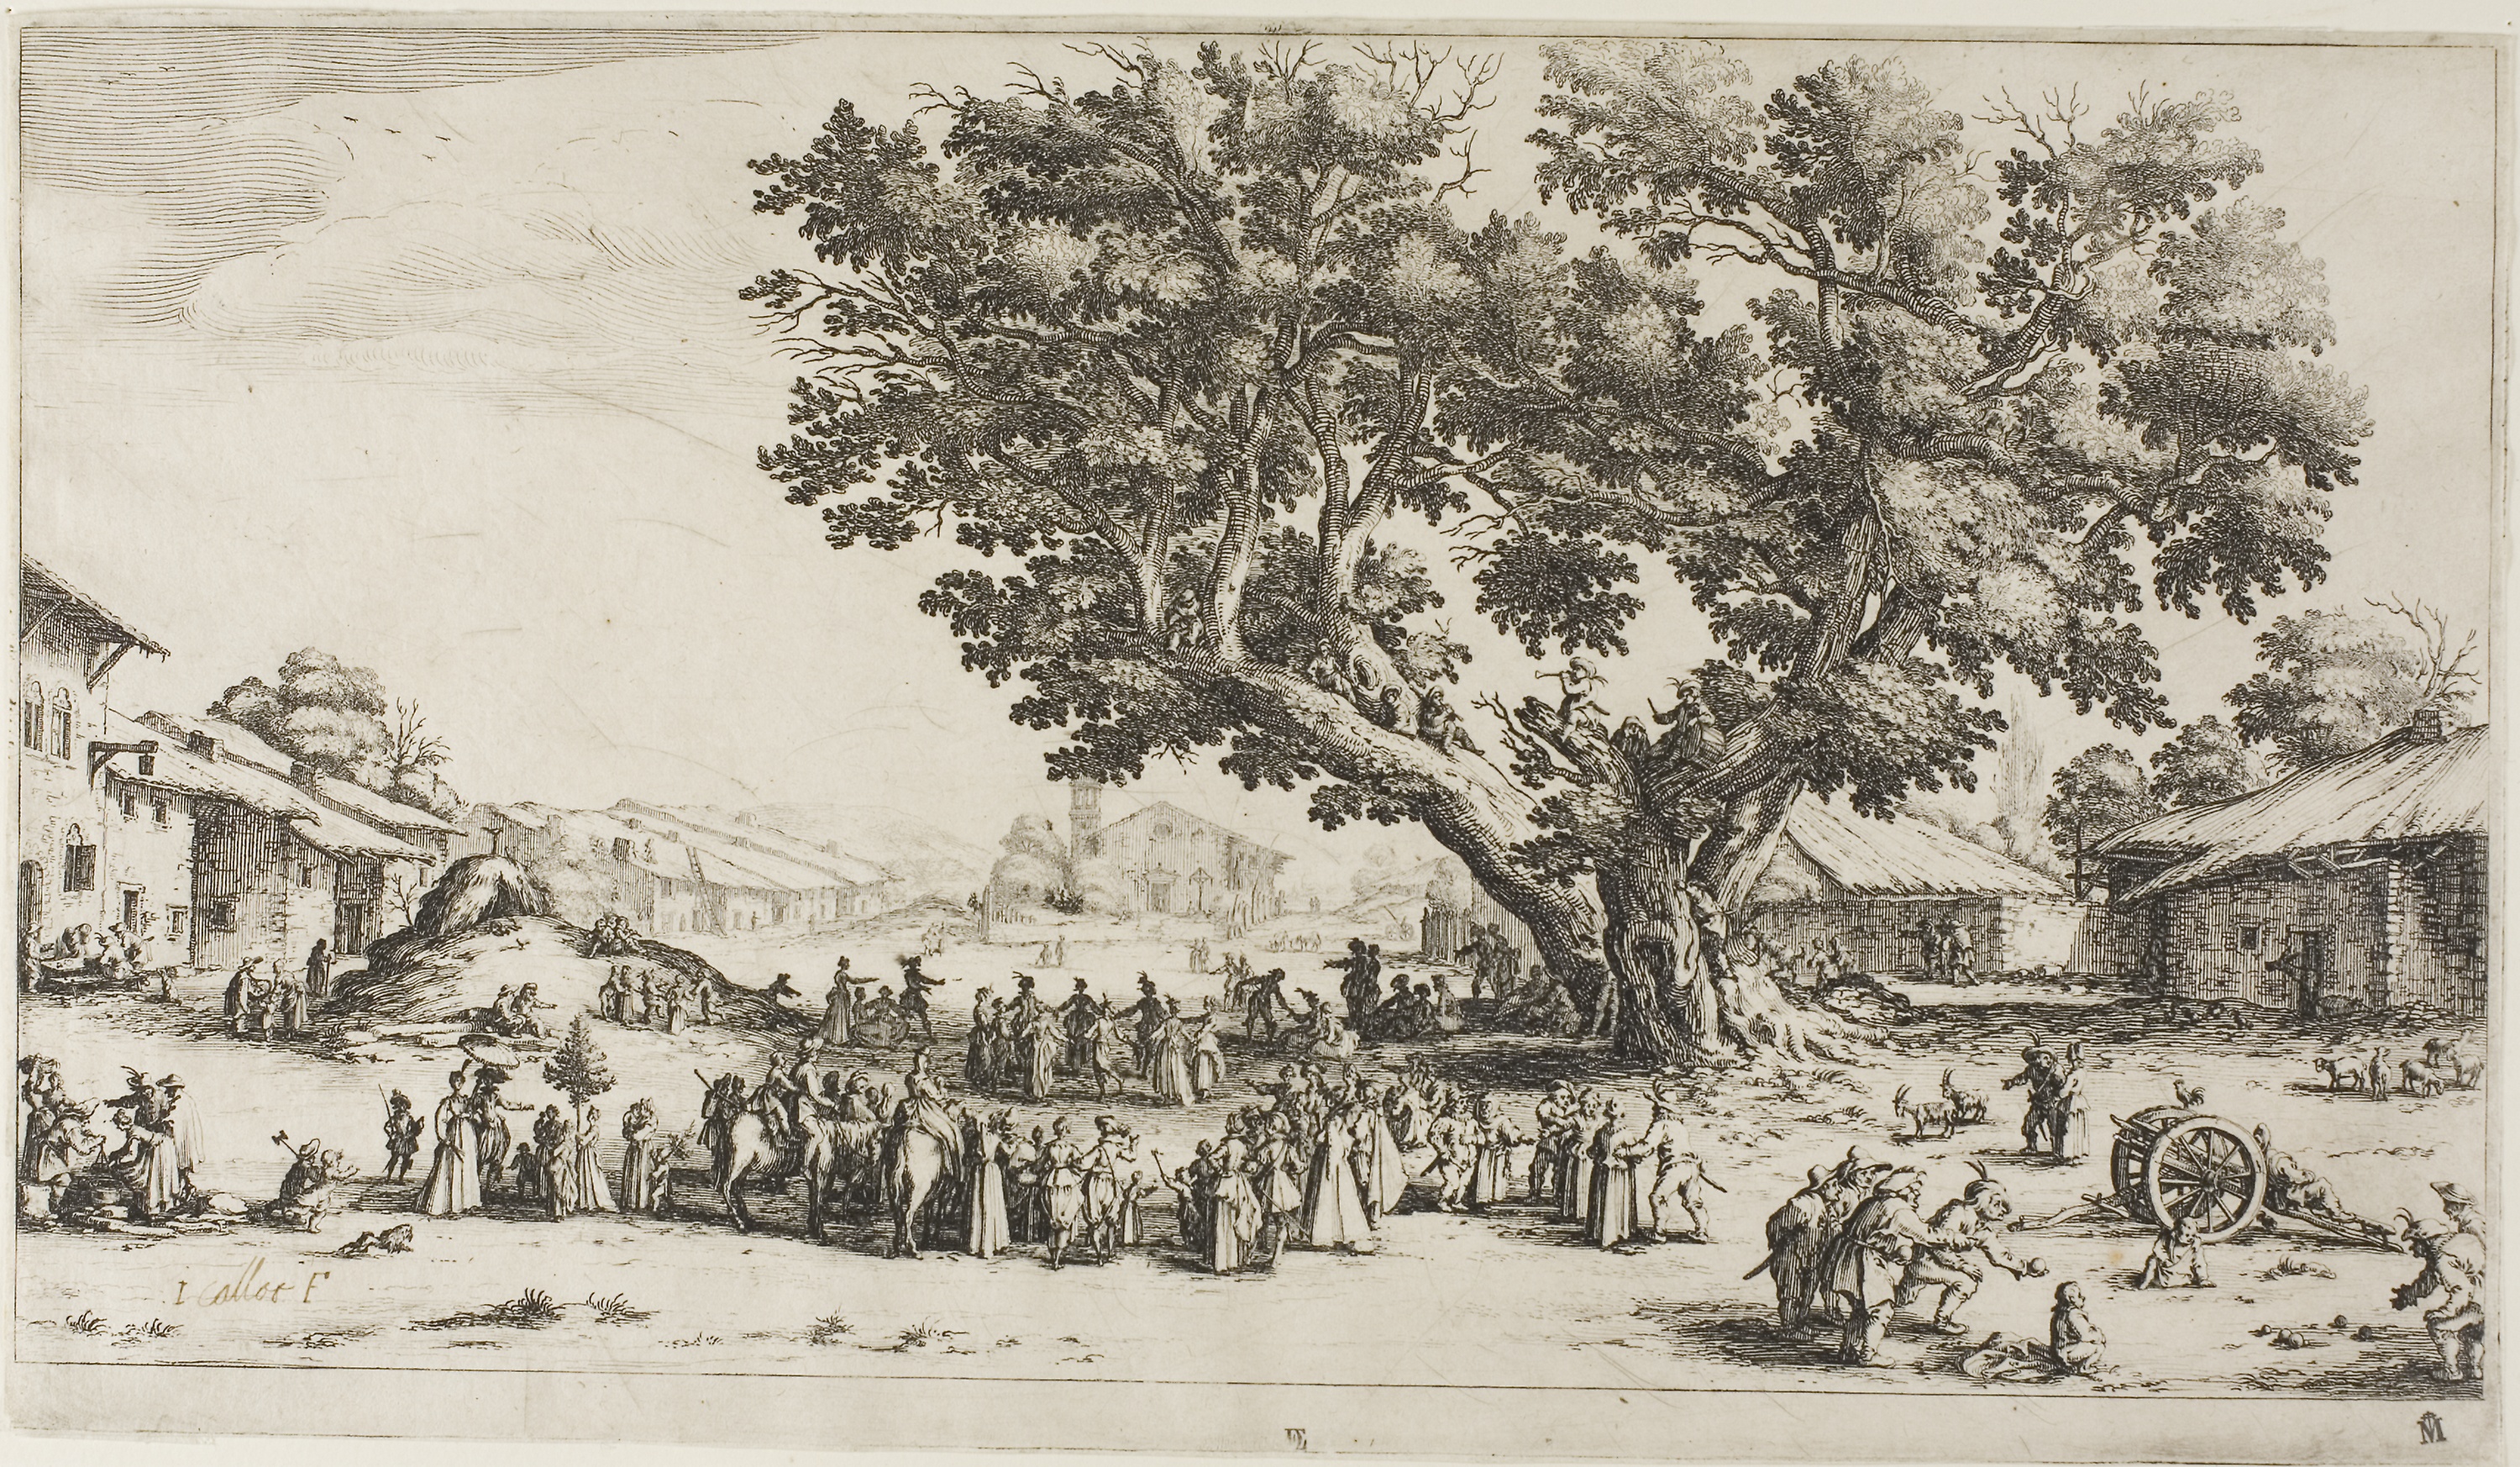
tree, woody plant, history, black and white, sketch, drawing, art, artwork, visual arts, plant, painting